Robert K. Brinton

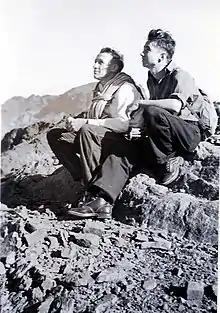
Brinton (l.) and Dawson (r.) on Monument Peak, 1937

Outside California, Brinton made first ascents in Utah, British Columbia, and Wisconsin. Climbing in the southwest attracted Brinton and the early southern California climbers. Unsuccessful attempts to climb Monument Peak in Arizona with Glen Dawson in October 1937 and Shiprock in New Mexico with Glen Dawson and Bill Rice on January 8, 1938, finally led to success on June 5, 1938, when the threesome pioneered a route up the Sentinel in Zion National Park in Utah. In August 1938, Brinton joined a group of climbers who headed north to British Columbia to explore climbing in the Bugaboos in the Purcell Mountains of British Columbia. After an extended period of inclement weather, the group was able to climb the Bugaboo Spire by the Kain Route on August 20. Brinton and Glen Dawson also made the second ascent of Marmalata on August 24, and climbed Pigeon Spire. A first ascent of the West Ridge of Crescent Spire was achieved by Brinton, Homer Fuller and Howard Gates on August 28, 1938. On the way home, the group climbed Mt. Louis and Mt. Victoria in the Canadian Rockies. Finally, during the time that Brinton spent at Northwestern University in the war years (see below), he was associated with the Chicago Mountaineering Club. He made the first ascent of the eponymous Brinton's crack (class 5.6) at Devil's Lake, Wisconsin. It is said that during the first ascent, the renowned climber Fritz Wiessner backed off an attempt and then "Brinton climbed to this high point, devised a traverse, and stamped his name on the classic-of-all-classics at Devil's Lake".